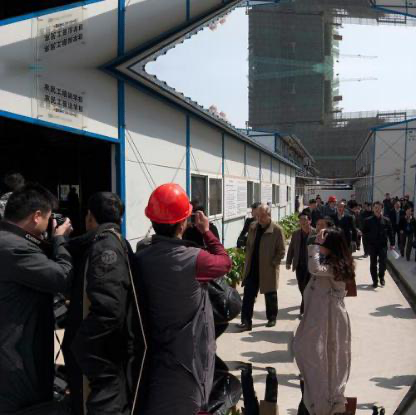
Objects in the image:
label: helmet
label: head
label: head
label: head
label: head
label: head
label: helmet
label: head
label: head
label: head
label: head
label: head